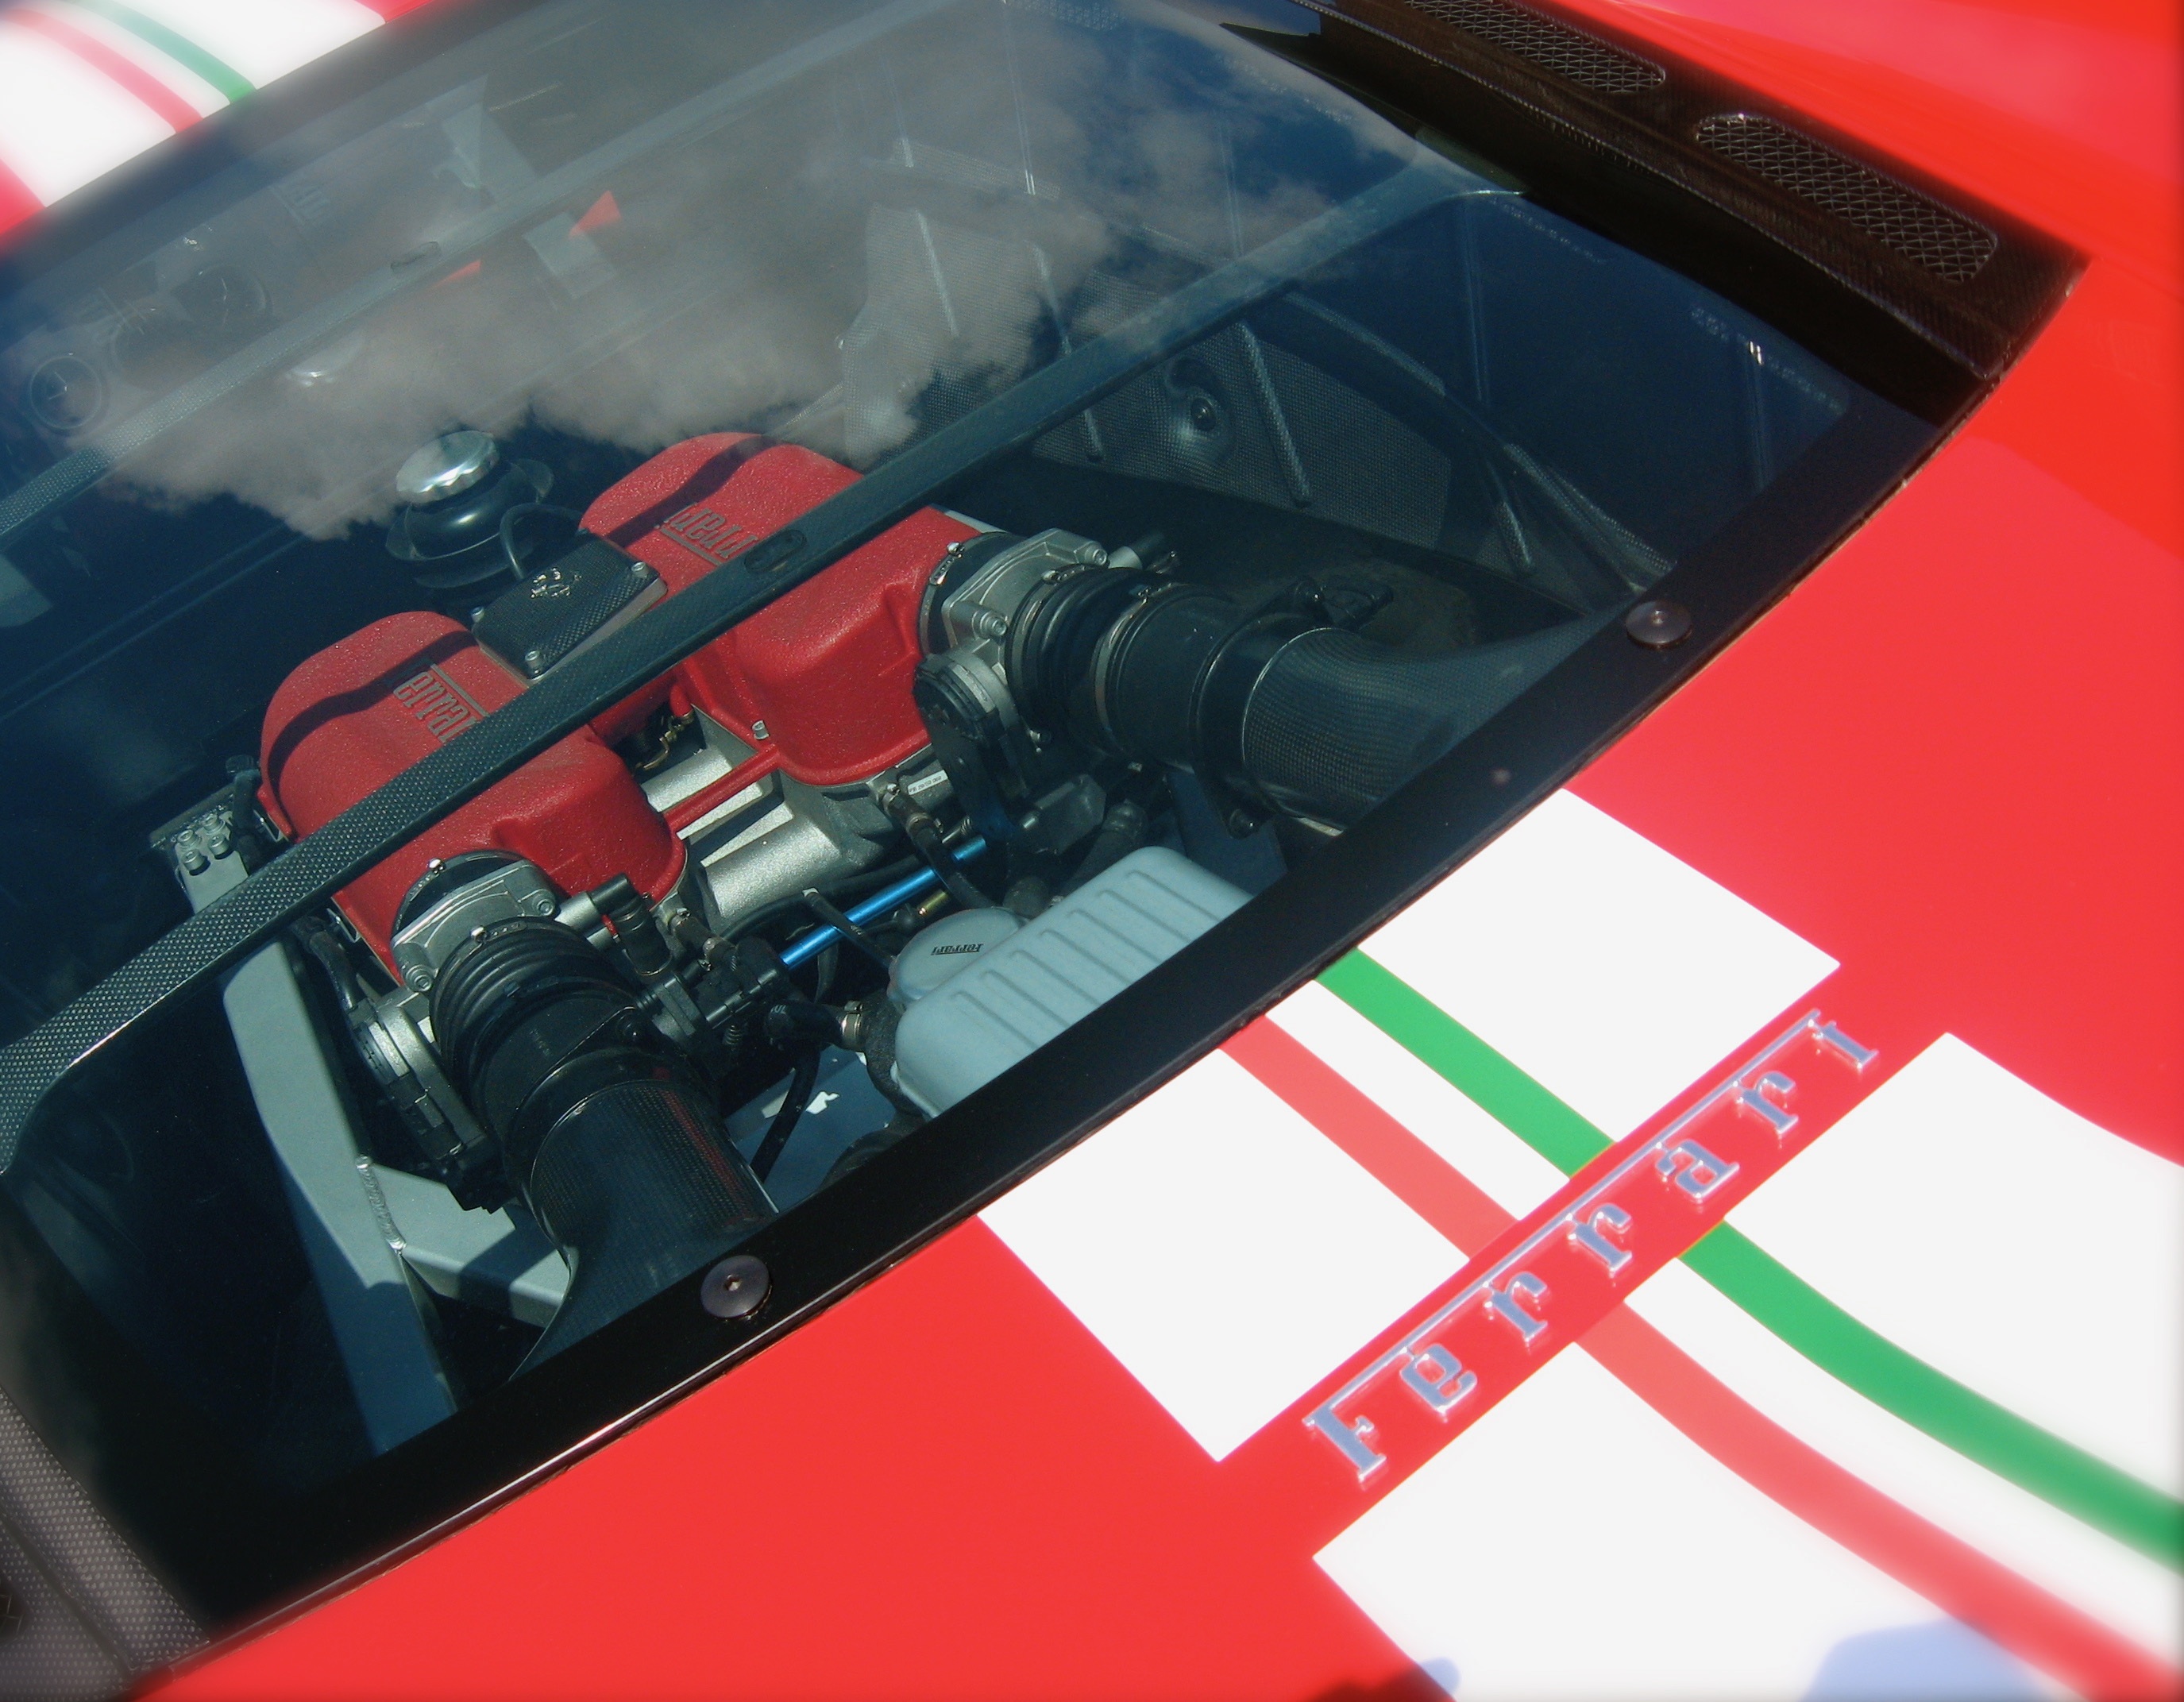
car, wheel, vehicle, steering wheel, sports car, race car, supercar, model car, land vehicle, automobile make, automotive exterior